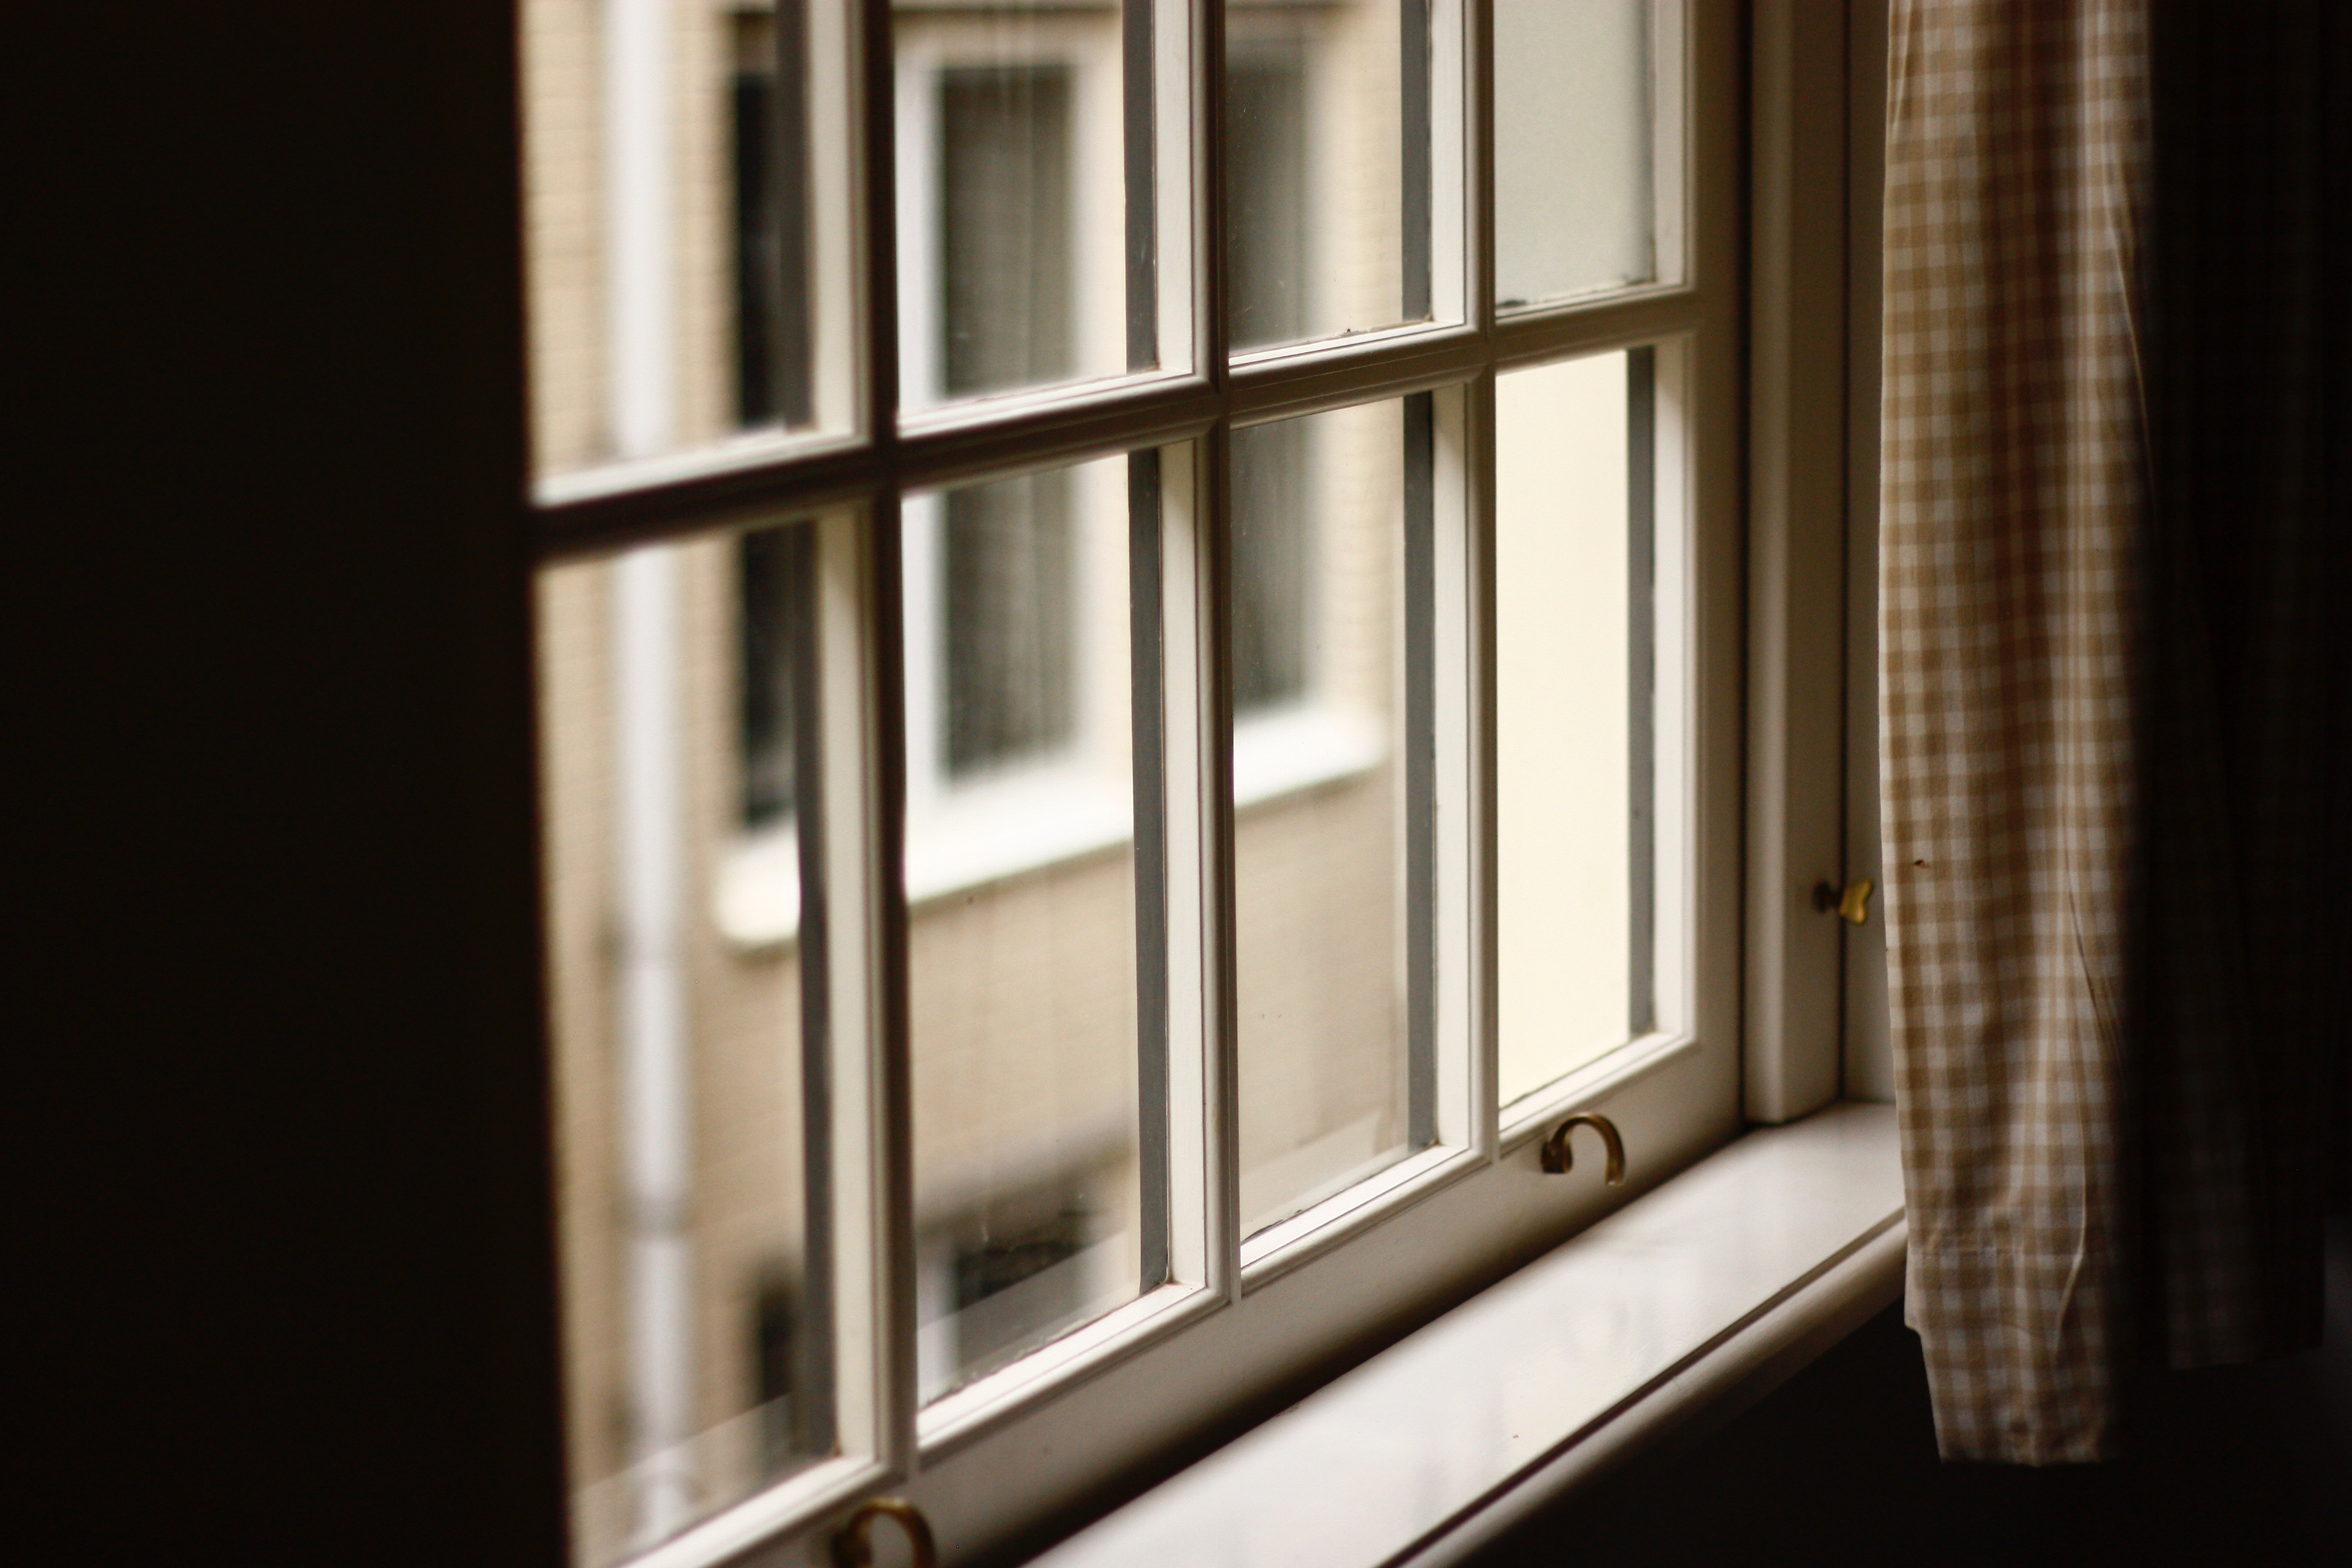
light, window, home, lighting, door, interior design, design, daylighting, window covering, window treatment